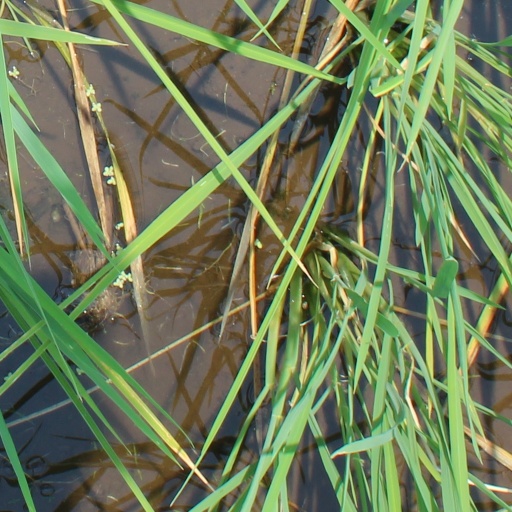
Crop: rice